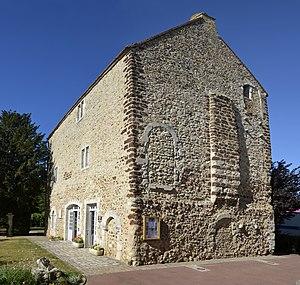
Ancienne justice de Paix (XIIIème siècle) - Bonneval, Eure-et-Loir
Cet article recense les monuments historiques d'Eure-et-Loir, en France.
Bonneval est une commune française située dans le département d’Eure-et-Loir, en région Centre-Val de Loire.